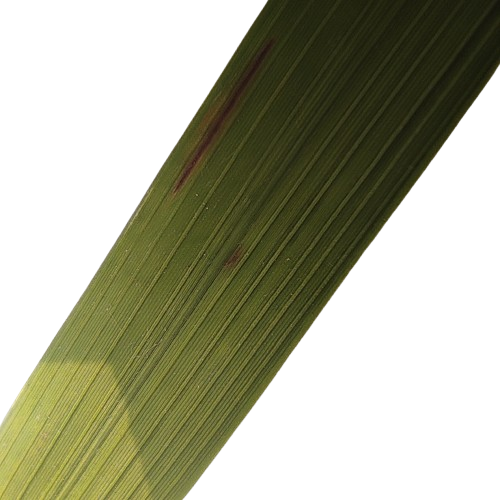
Label: Rice Blast